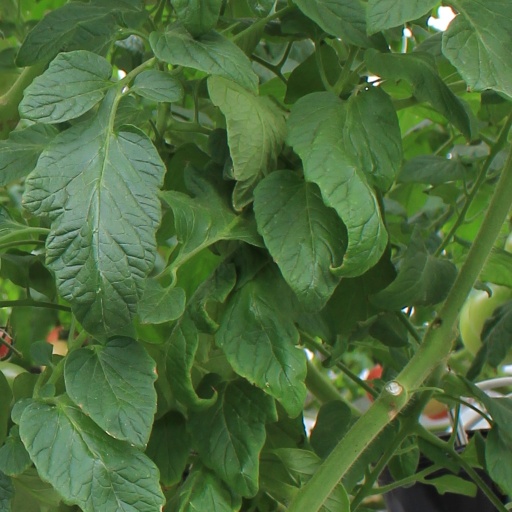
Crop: tomato